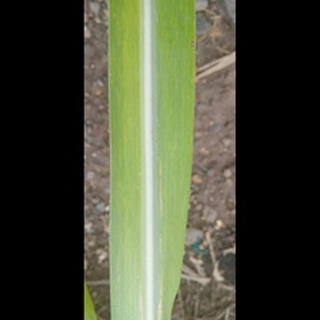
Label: sugarcane_mosaic